Cape Point

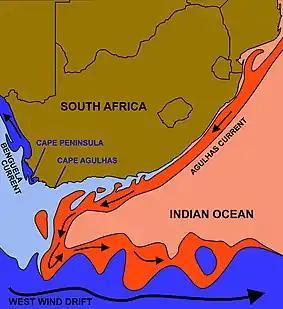
The courses of the warm Agulhas current (red) along the east coast of South Africa, and the cold Benguela current (blue) along the west coast. Note that the Benguela current does not originate from Antarctic waters in the South Atlantic Ocean, but from upwelling of water from the cold depths of the Atlantic Ocean against the west coast of the continent. The two currents do not "meet" anywhere along the south coast of Africa, except as random eddies from the two currents, that arise and intermingle west of Cape Agulhas.

The new lighthouse is at a lower elevation (87 meters; 285.5 feet above sea level), for two reasons: the old lighthouse, located at (262 meters; 859.6 feet above sea level), could be seen 'too early' by ships rounding the point towards the east, causing them to approach too closely. Secondly, foggy conditions often prevail at the higher levels, making the older lighthouse invisible to shipping. On 18 April 1911, the Portuguese liner "Lusitania" was wrecked just south of Cape Point at on Bellows Rock for precisely this reason, prompting the relocation of the lighthouse.